Ottoman ironclad Aziziye

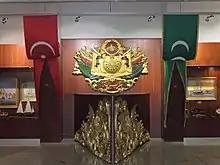
Aft decoration of "Aziziye", Mersin Naval Museum

With the outbreak of the Greco-Turkish War in February 1897, "Aziziye" was mobilized into the 1st Squadron. On 19 March, "Aziziye" and the ironclads , , and and three torpedo boats departed the Golden Horn, bound for the Dardanelles. The squadron stopped off Lapseki on 22 March, having lost two of the torpedo boats to unseaworthiness. The Ottomans inspected the fleet and found that almost all of the vessels, including "Aziziye", to be completely unfit for combat against the Greek Navy, which possessed the three modern s. Despite the fact that "Aziziye" and her sisters had been refit just three years previously, the inspectors discovered that many of the pistons on their Krupp guns were bent, rendering the guns useless. Worse, the breeches for "Aziziye"s 240 mm guns were left at the Imperial Arsenal.